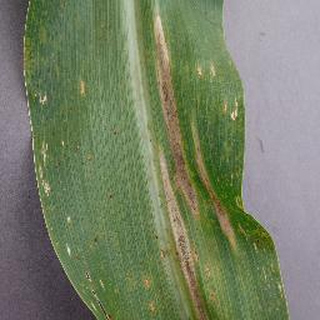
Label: corn_northern_leaf_blight